Chevrolet Silverado

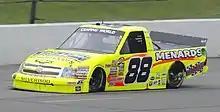
The 2011 Silverado, raced by Matt Crafton at Pocono Raceway

To commemorate the 100th anniversary of the first Chevrolet truck, GM introduced special-edition models of the Chevrolet Silverado and the smaller Chevrolet Colorado.